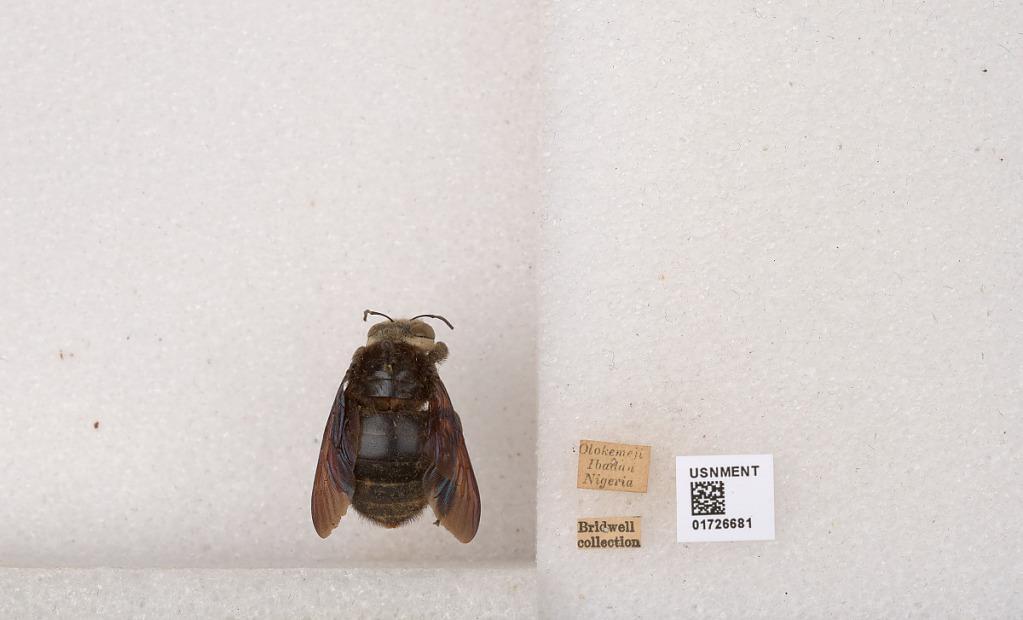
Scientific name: Xylocopa (Koptortosoma) imitator Smith
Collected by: J. Brazilino
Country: Nigeria
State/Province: Oyo State
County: Ibadan North West
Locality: Olokemeji